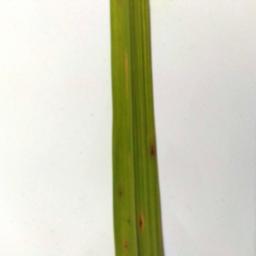
Label: Rice___Brown_Spot